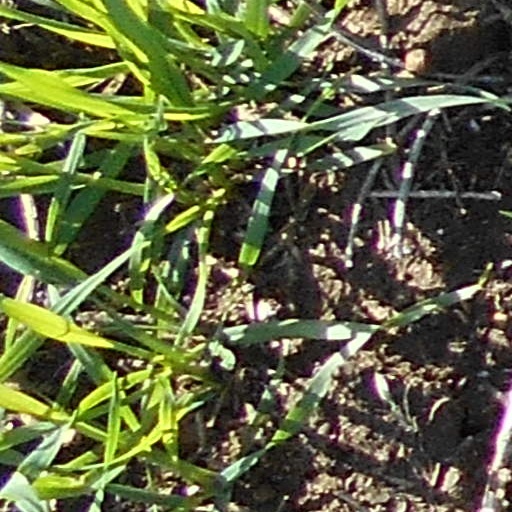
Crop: wheat